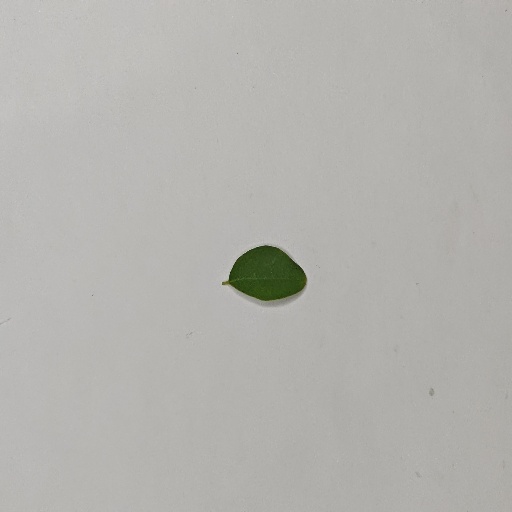
Species: Sojina
Leaf condition: Healthy Leaf